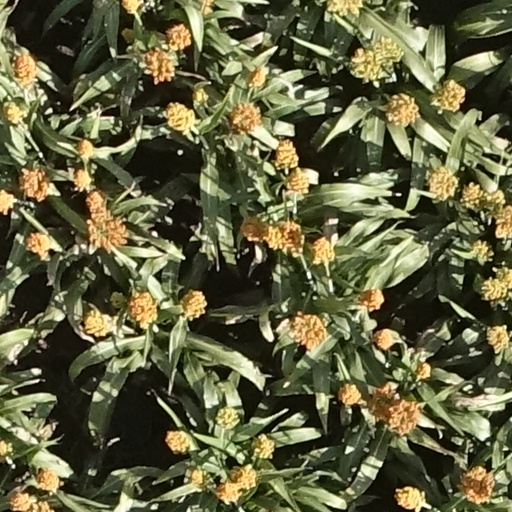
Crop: sorghum